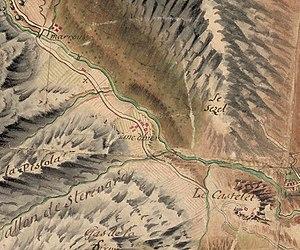
carte de Bourcet numérisé Paris, Nicolas-Alexandre et Olivier-Joseph, Extrait réduc JPG 30% Antoine-H
Le vallon de Maurin est la partie habitée extrême du département et de la vallée de l'Ubaye dont le cours d'eau majeur y prend sa source. C'est aussi l'extrémité de la commune de Saint-Paul-sur-Ubaye, et du canton de Barcelonnette, situé à leur nord-est ; fine bande territoriale, excroissance, enclavée, séparée des périphéries par de hautes cimes, au sud piémontaises, italiennes et au nord Queyrasines, département des Hautes-Alpes.